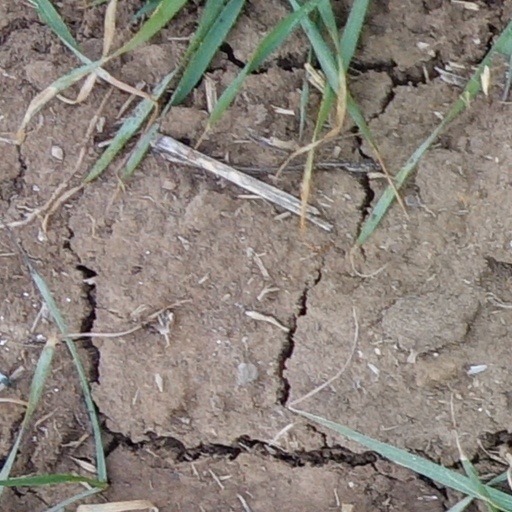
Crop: wheat